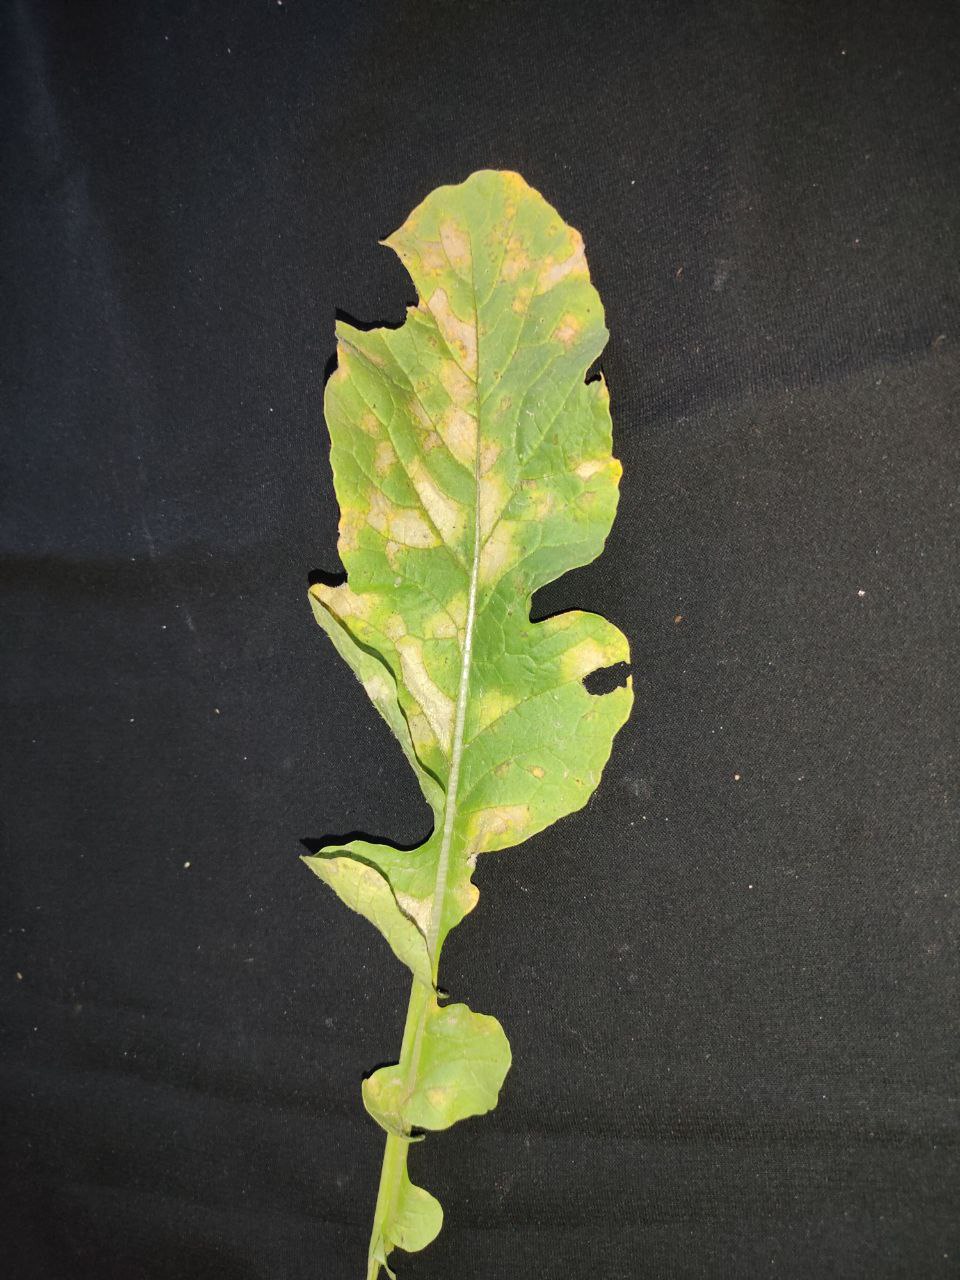
Label: Mosaic virus